Self-administration

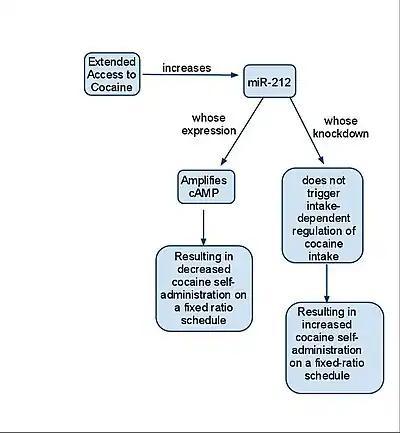

A 2010 study published in Nature showed an upregulation of microRNA-212 in the dorsal striatum of rats previously exposed to cocaine for extended periods. Animals infected with a viral vector overexpressing miR-212 in the dorsal striatum produced the same initial levels of cocaine intake; however, drug consumption progressively decreased as net cocaine exposure increased. The authors of the study noted that viral-infected animals exhibited decreased operant responding during the post-infusion time-out period and proposed that this demonstrated a reduction in compulsive drug-seeking behavior.(Hollander "et al.") miR-212 acts through Raf1 to enhance the CREB response; CREB-TORC is known to negatively regulate the reinforcing effects of cocaine. (Hollander "et al.") This study provides one example (miR-212, owing to its amplification of CREB) of a self-administration study that may provide potential therapeutic targets for the treatment of cocaine addiction.